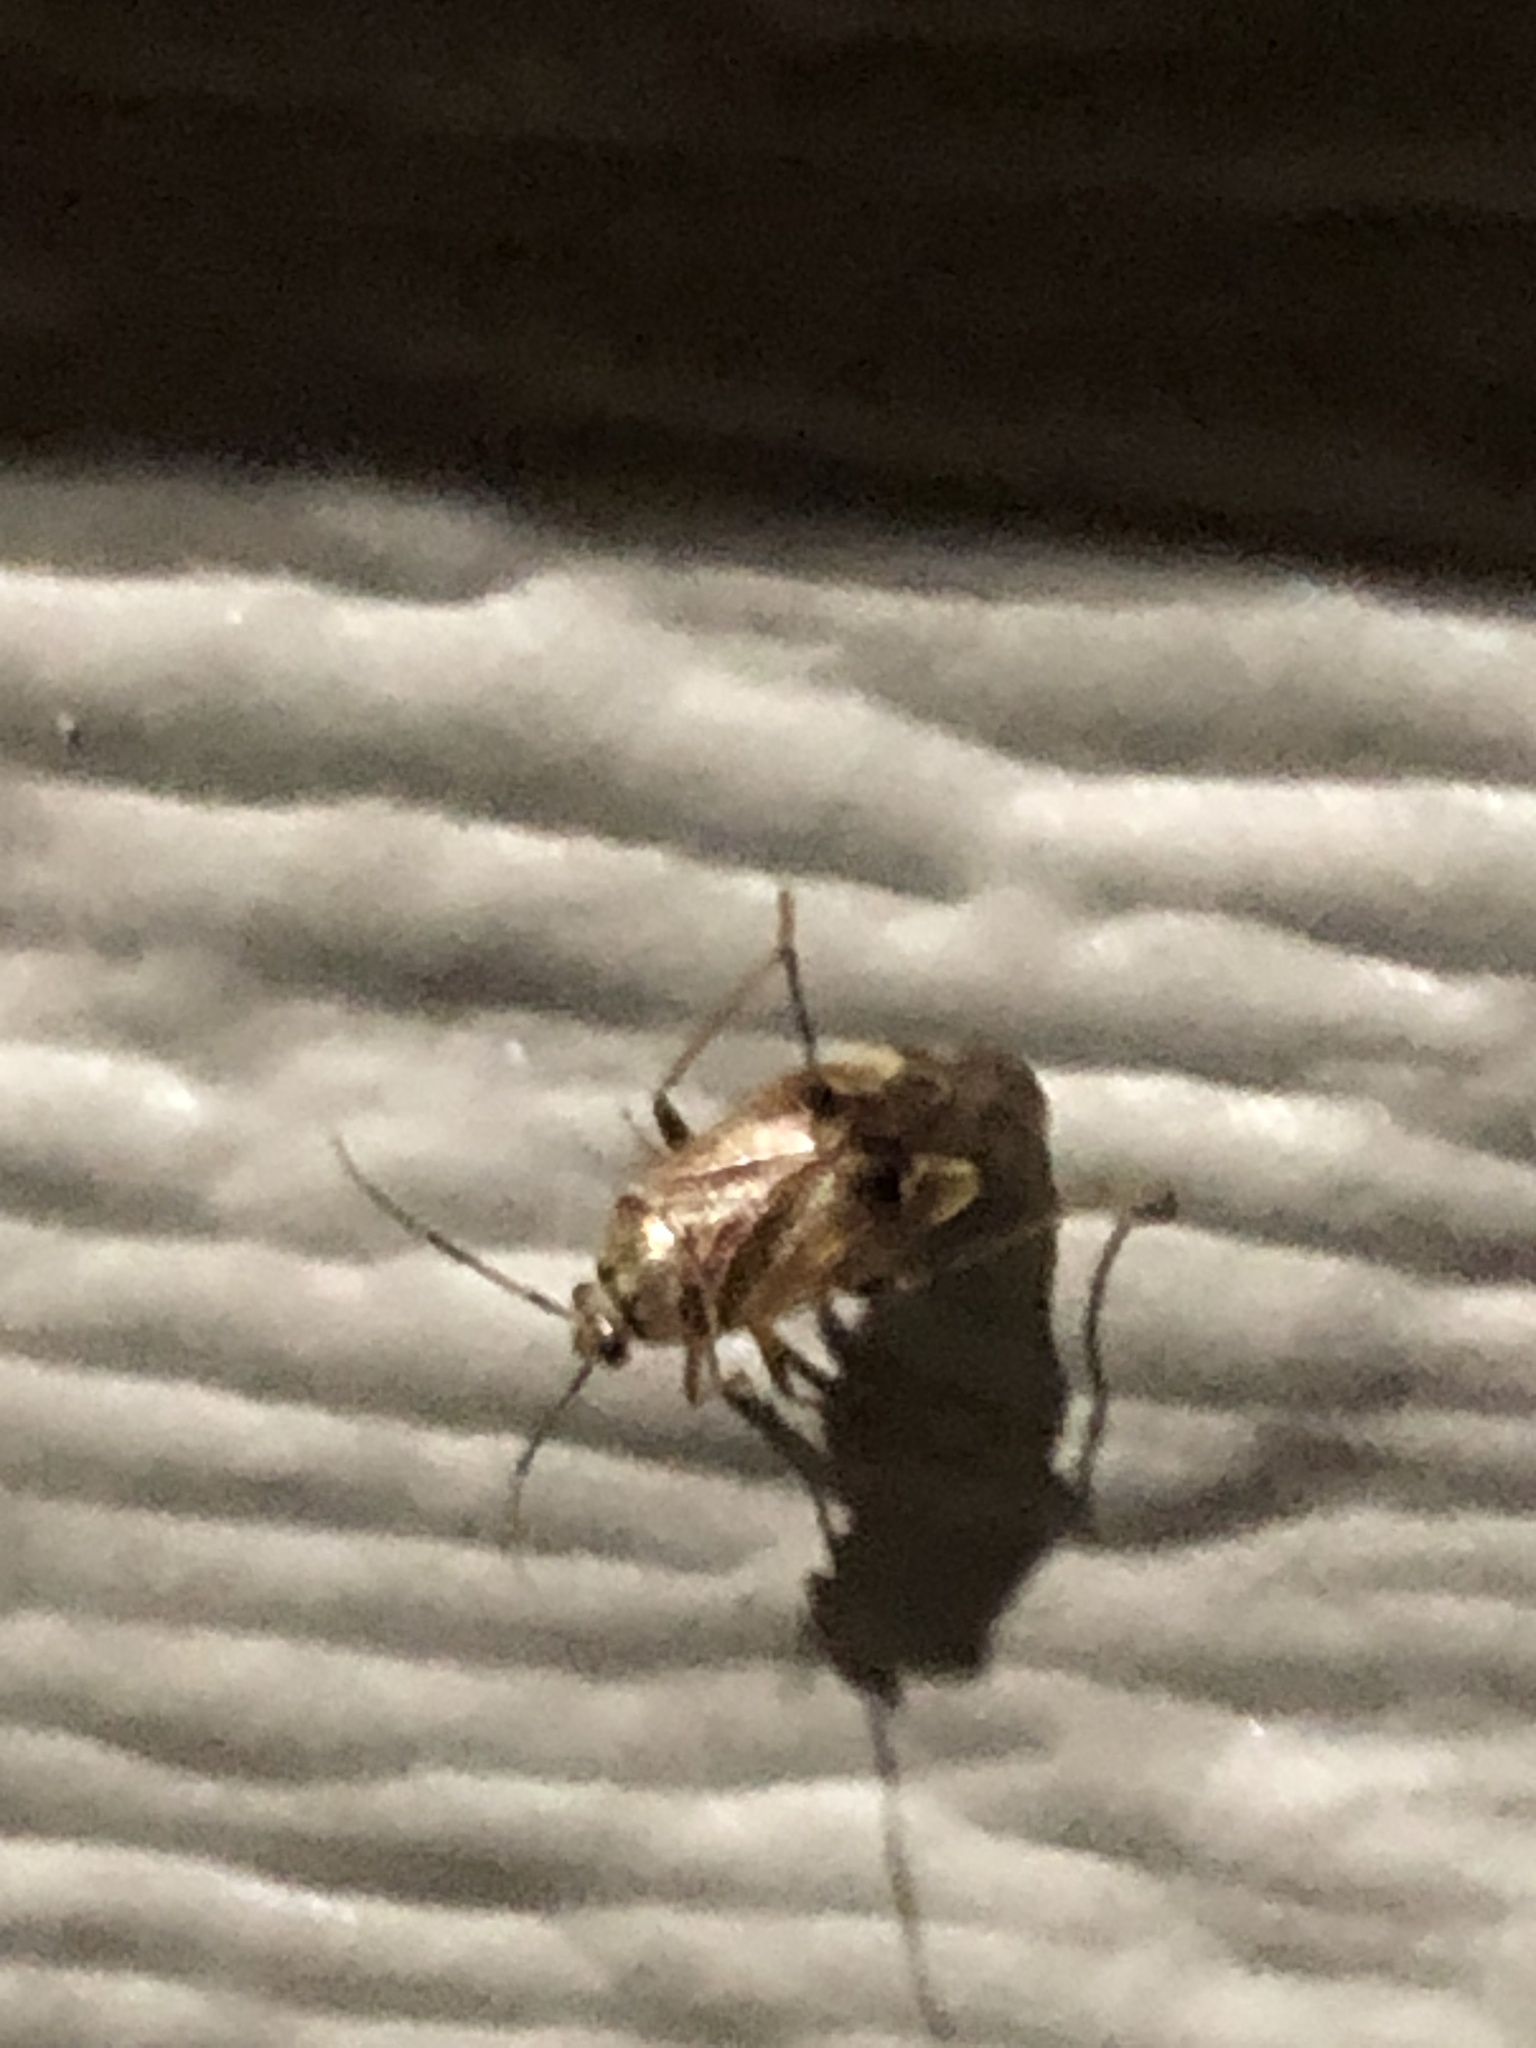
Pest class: lygus_bug